Gym Teacher: The Movie

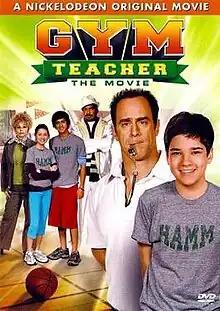
DVD cover

Gym Teacher: The Movie is a 2008 sports comedy television film directed by Paul Dinello, starring Christopher Meloni, Amy Sedaris, David Alan Grier, and Nathan Kress. The film premiered on Nickelodeon on September 12, 2008.